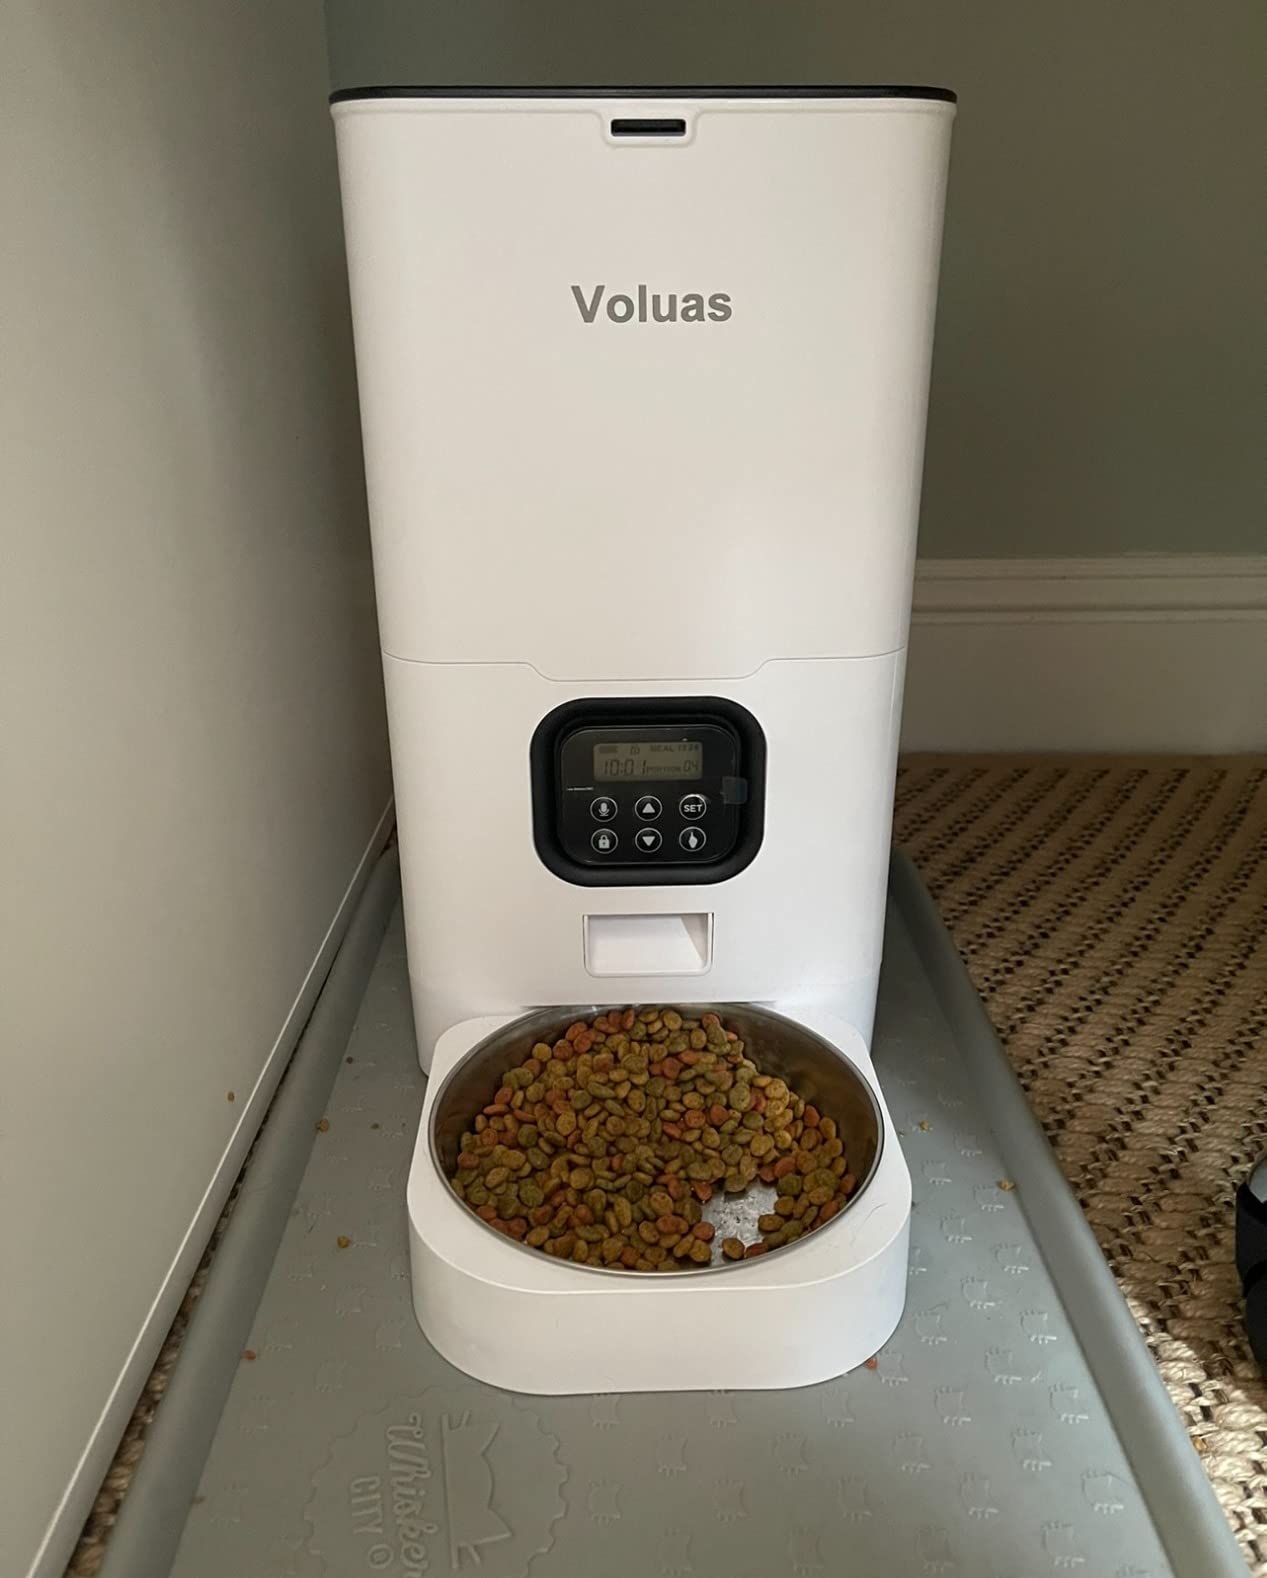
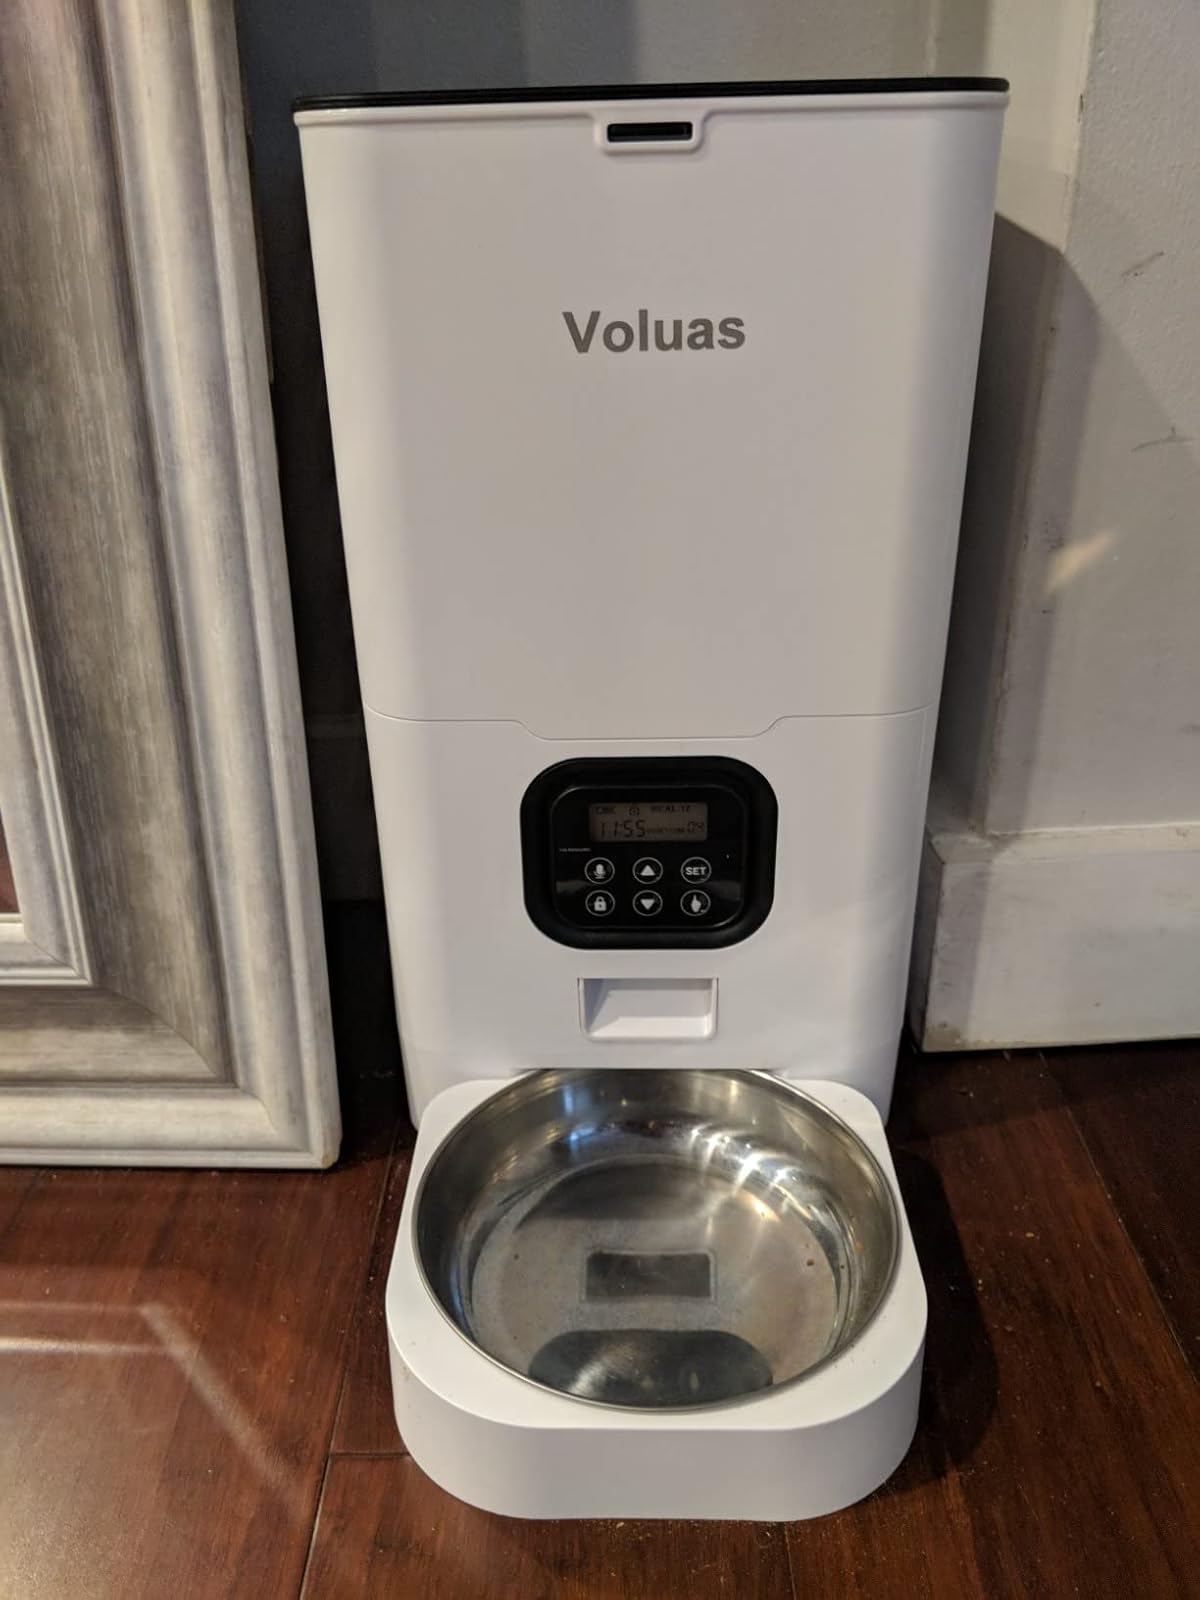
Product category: items_feeder
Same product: yes